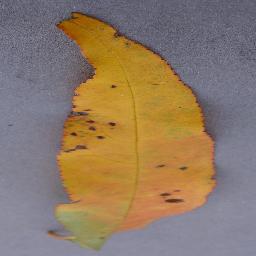
Label: Peach___Bacterial_spot